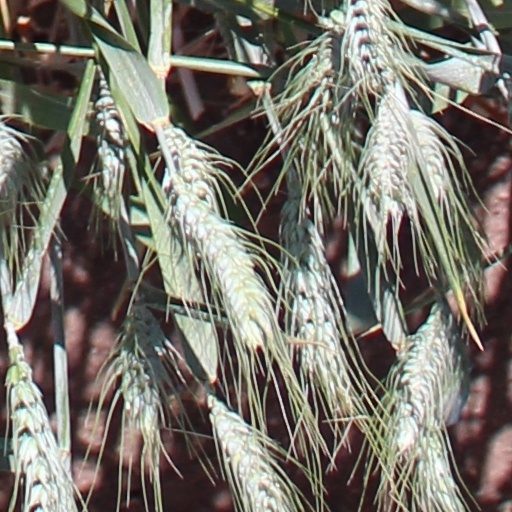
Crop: wheat